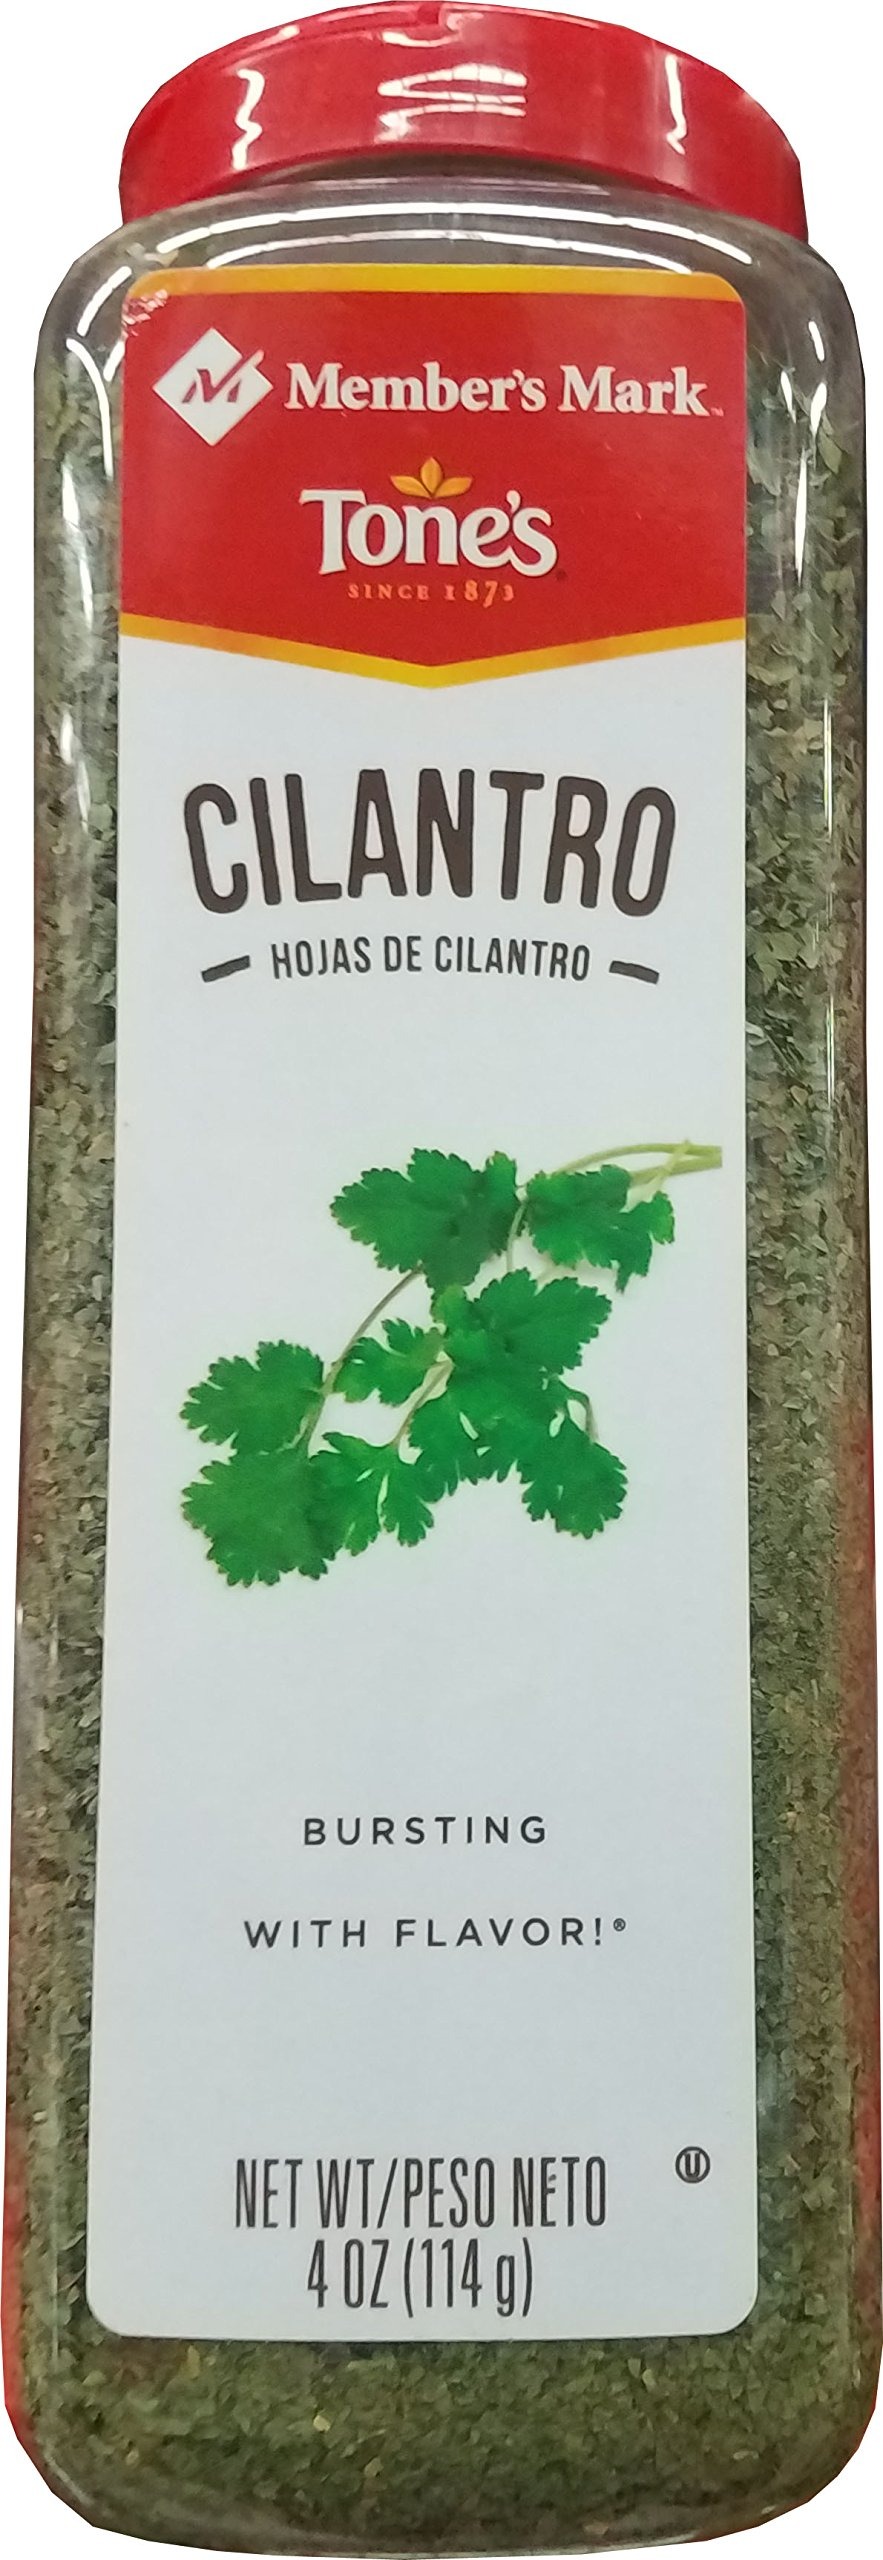
Item Name: Member's Mark Member's Mark Cilantro 4 Oz, 4 oz
Bullet Point 1: Dried cilantro
Bullet Point 2: Bursting with flavor
Bullet Point 3: When replacing fresh cilantro, use one third as much
Value: 4.0
Unit: ounce

Price: 17.17